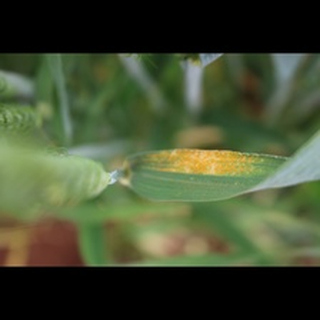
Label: wheat_brown_rust